2017 Go Bowling 400

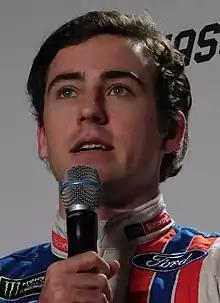
Ryan Blaney scored the pole position.

Ryan Blaney scored the pole for the race with a time of 28.481 and a speed of . He said afterwards that 2017 "has been a big step up in qualifying. Your car and track changes and you have to be on top of that. Everyone has done a great job of staying on top of that. We have been really close a couple times this year but it feels good to get it done. I know it is only qualifying but it feels really cool to get this first pole. It says a lot about this entire team.”